Investigação Criminal

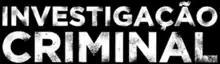

Investigação Criminal (English: Criminal Investigation) is a Brazilian true crime documentary television series that follows testimonials from police investigations of some of Brazil's most shocking crimes.